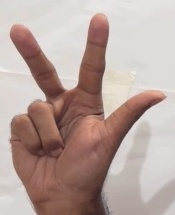
ASL sign: 3